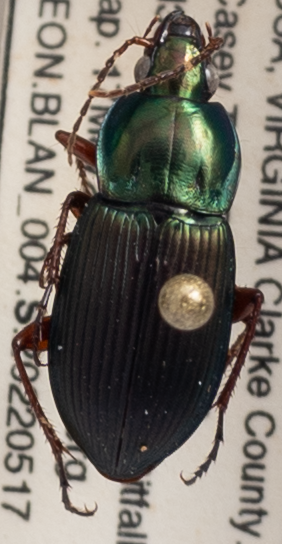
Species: Poecilus lucublandus
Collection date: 2022-05-17 04:00:00
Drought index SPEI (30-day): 0.858
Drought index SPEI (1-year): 0.142
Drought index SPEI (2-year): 0.32